Burton Egbert Stevenson

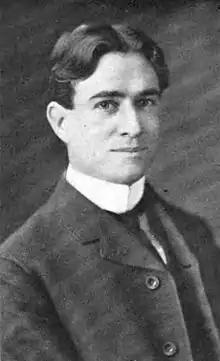

As well as being a librarian, Stevenson wrote numerous novels, including four young adult's novels, edited others' works, and created numerous anthologies of verse, familiar quotations, and the like. Many of his anthologies are still in print.